Homelessness in the United States

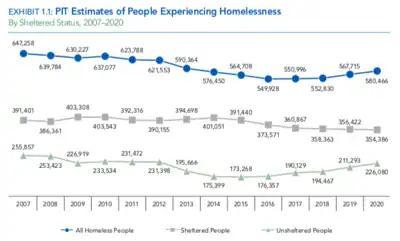
US yearly timeline of people experiencing homelessness, 2007-2020.

Lack of available and affordable housing as a cause of homelessness was named at the 2004 United States Conference of Mayors, surveying the mayors of major cities on the extent and causes of urban homelessness. The next three causes identified by mayors, in rank order, were mental illness or the lack of needed services, substance use and lack of needed services, and low-paying jobs. The lowest ranking cause, cited by five mayors, was prisoner reentry. Other causes cited were unemployment, domestic violence, and poverty.